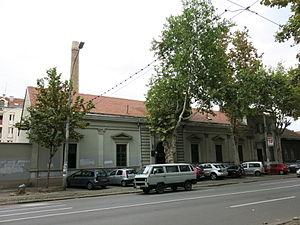
Les monuments culturels protégés constituent une catégorie de monuments de Serbie inscrits sur une liste de monuments bénéficiant de la protection de l'État. Il s'agit d'une troisième catégorie de monuments protégés classés, par leur importance, après les monuments culturels d'importance exceptionnelle et les monuments culturels de grande importance.